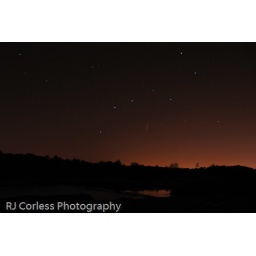
The Plough as seen over the river at Ogmore Castle. The nice orange glow is Bridgend at midnight